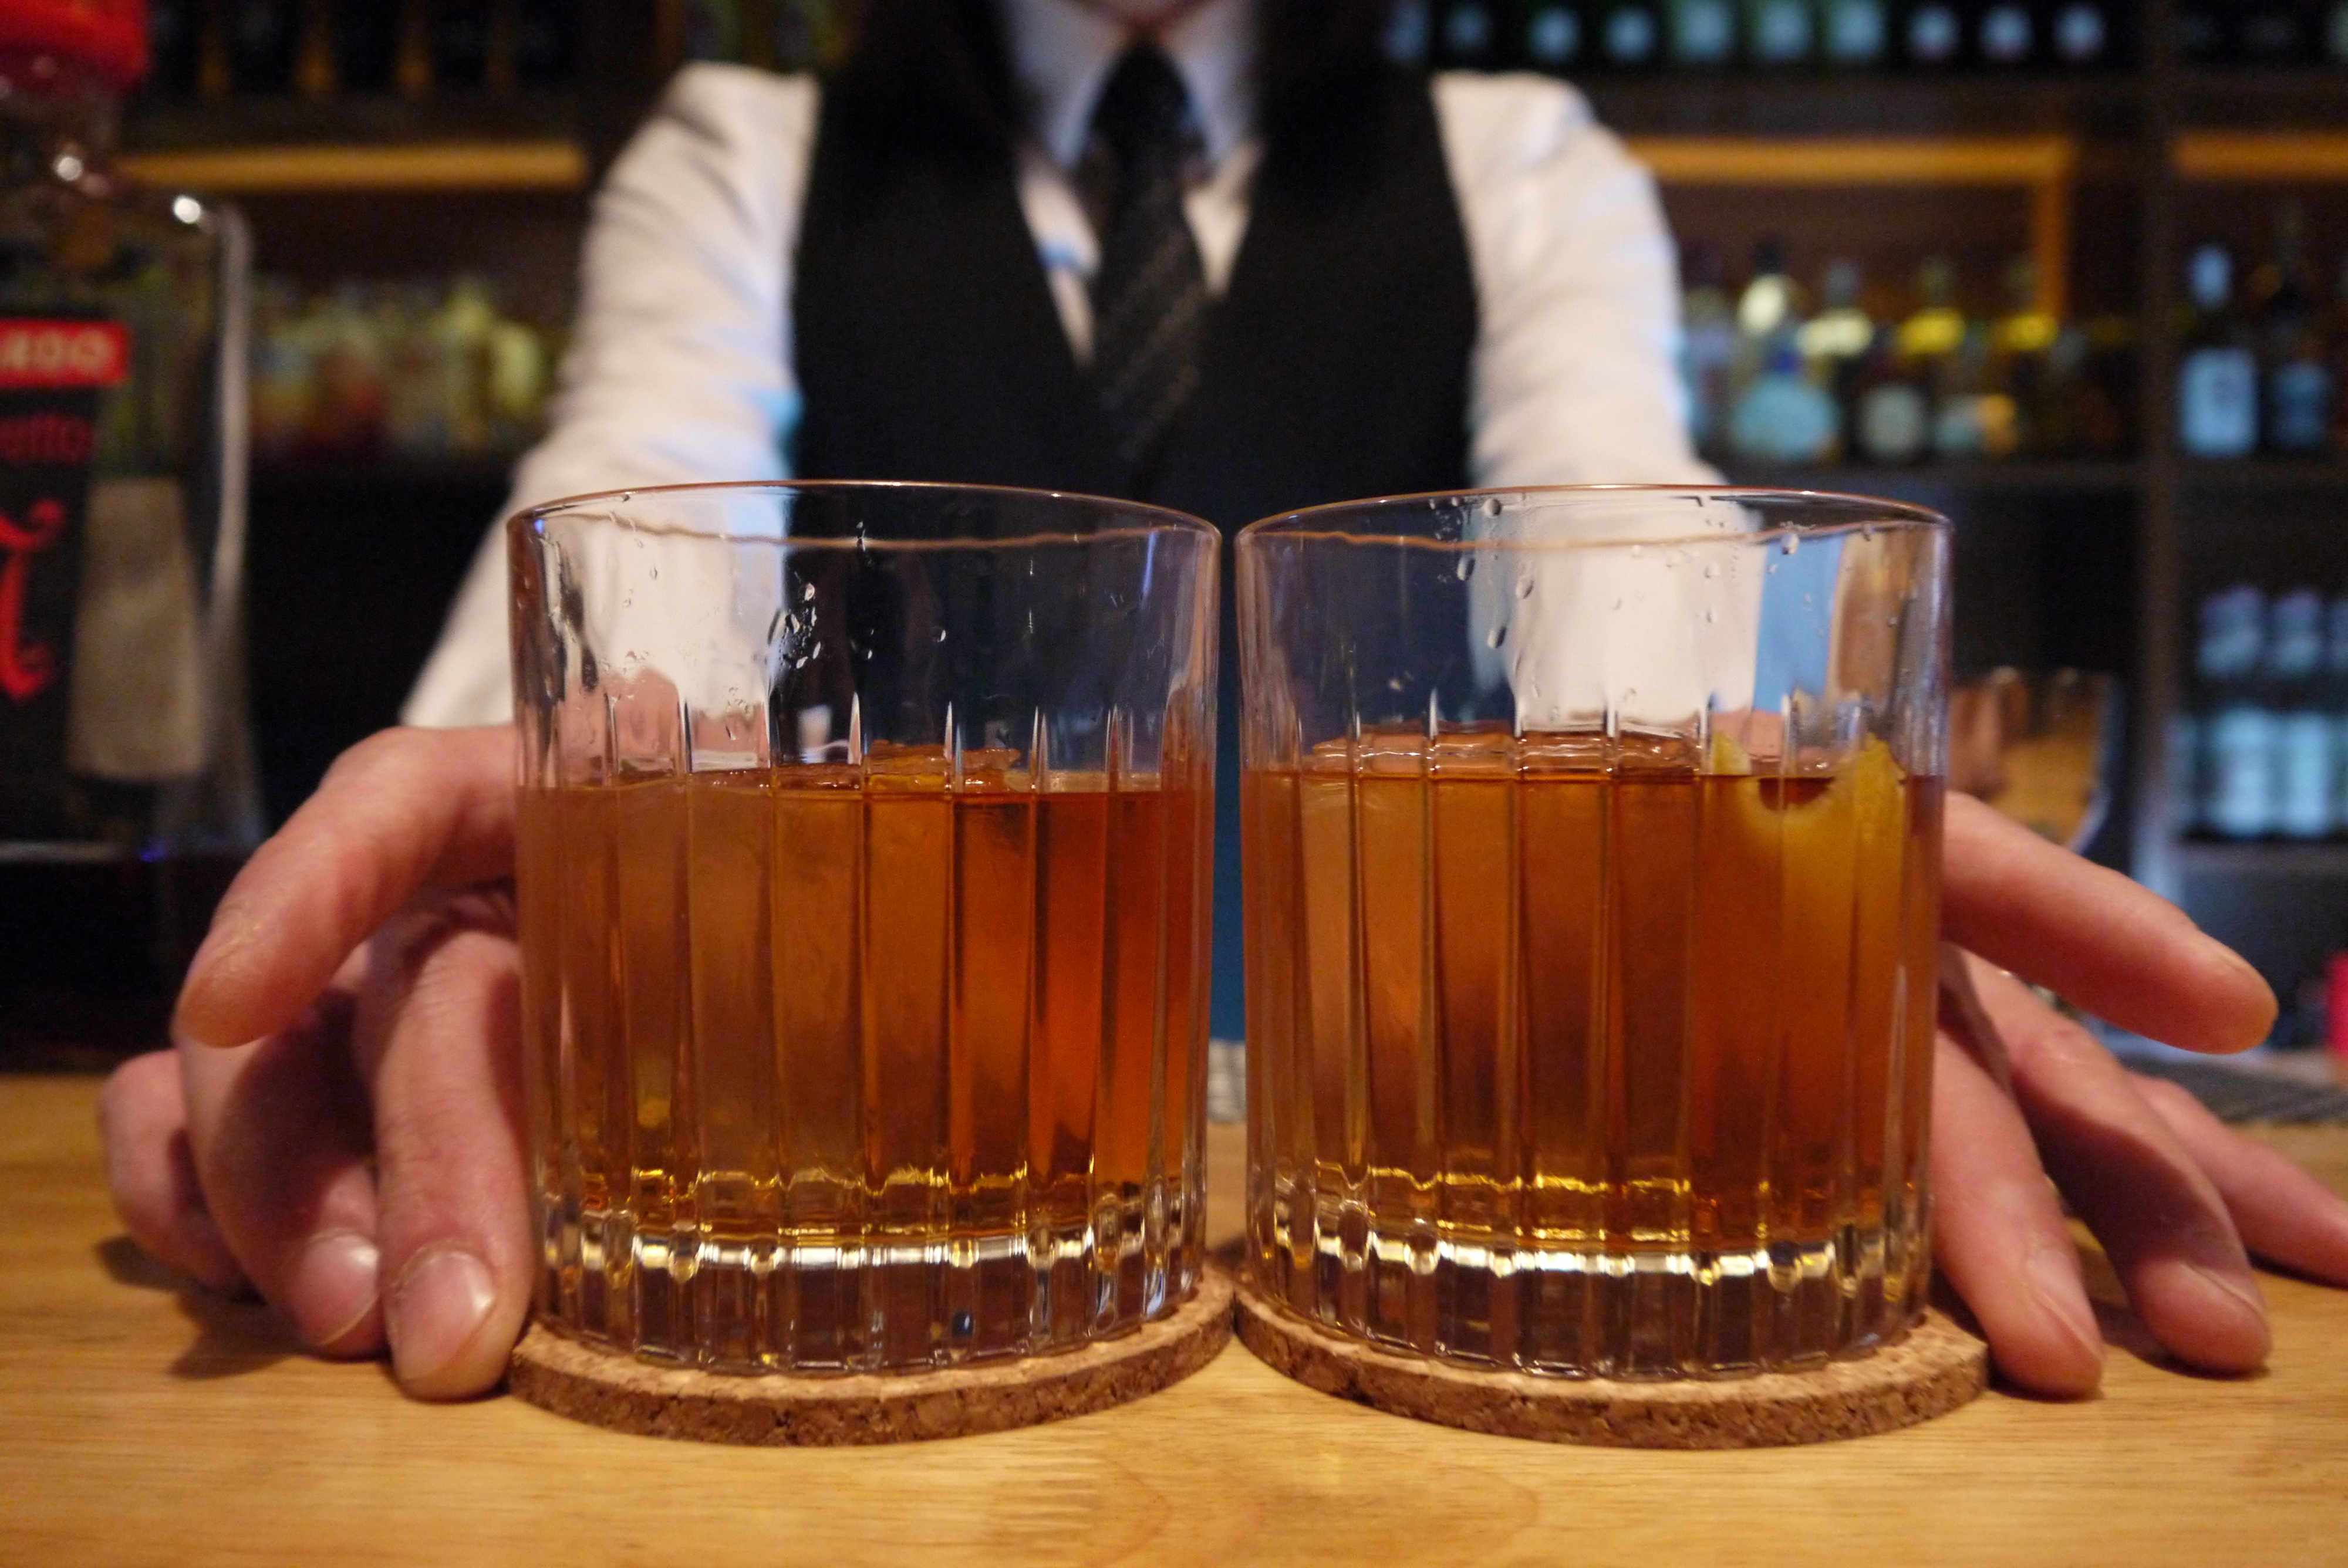
wine, drink, beer, alcohol, cocktail, tavern, nanning, alcoholic beverage, sense, distilled beverage, pint us, beer cocktail